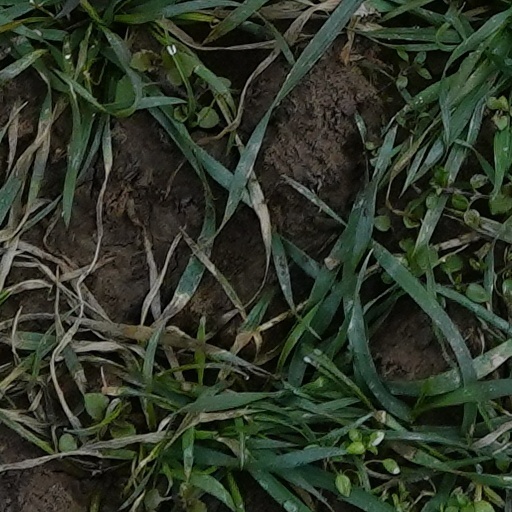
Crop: wheat